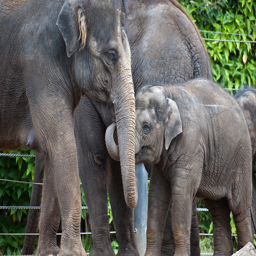
a herd of elephants all grouped up together
Two elephants embracing with their trunks while inside of their enclosure.
A small elephant stands among some larger elephants.
A group of elephants includes a small baby one.
There were many elephants all standing together in the pen.